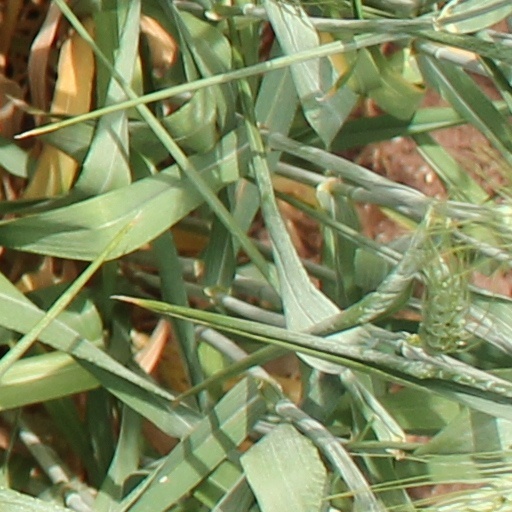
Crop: wheat